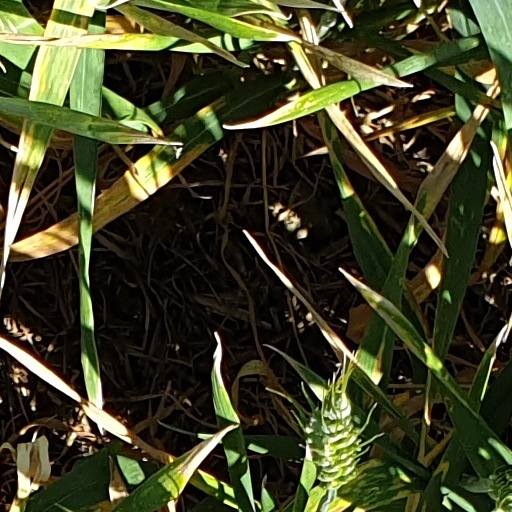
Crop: wheat